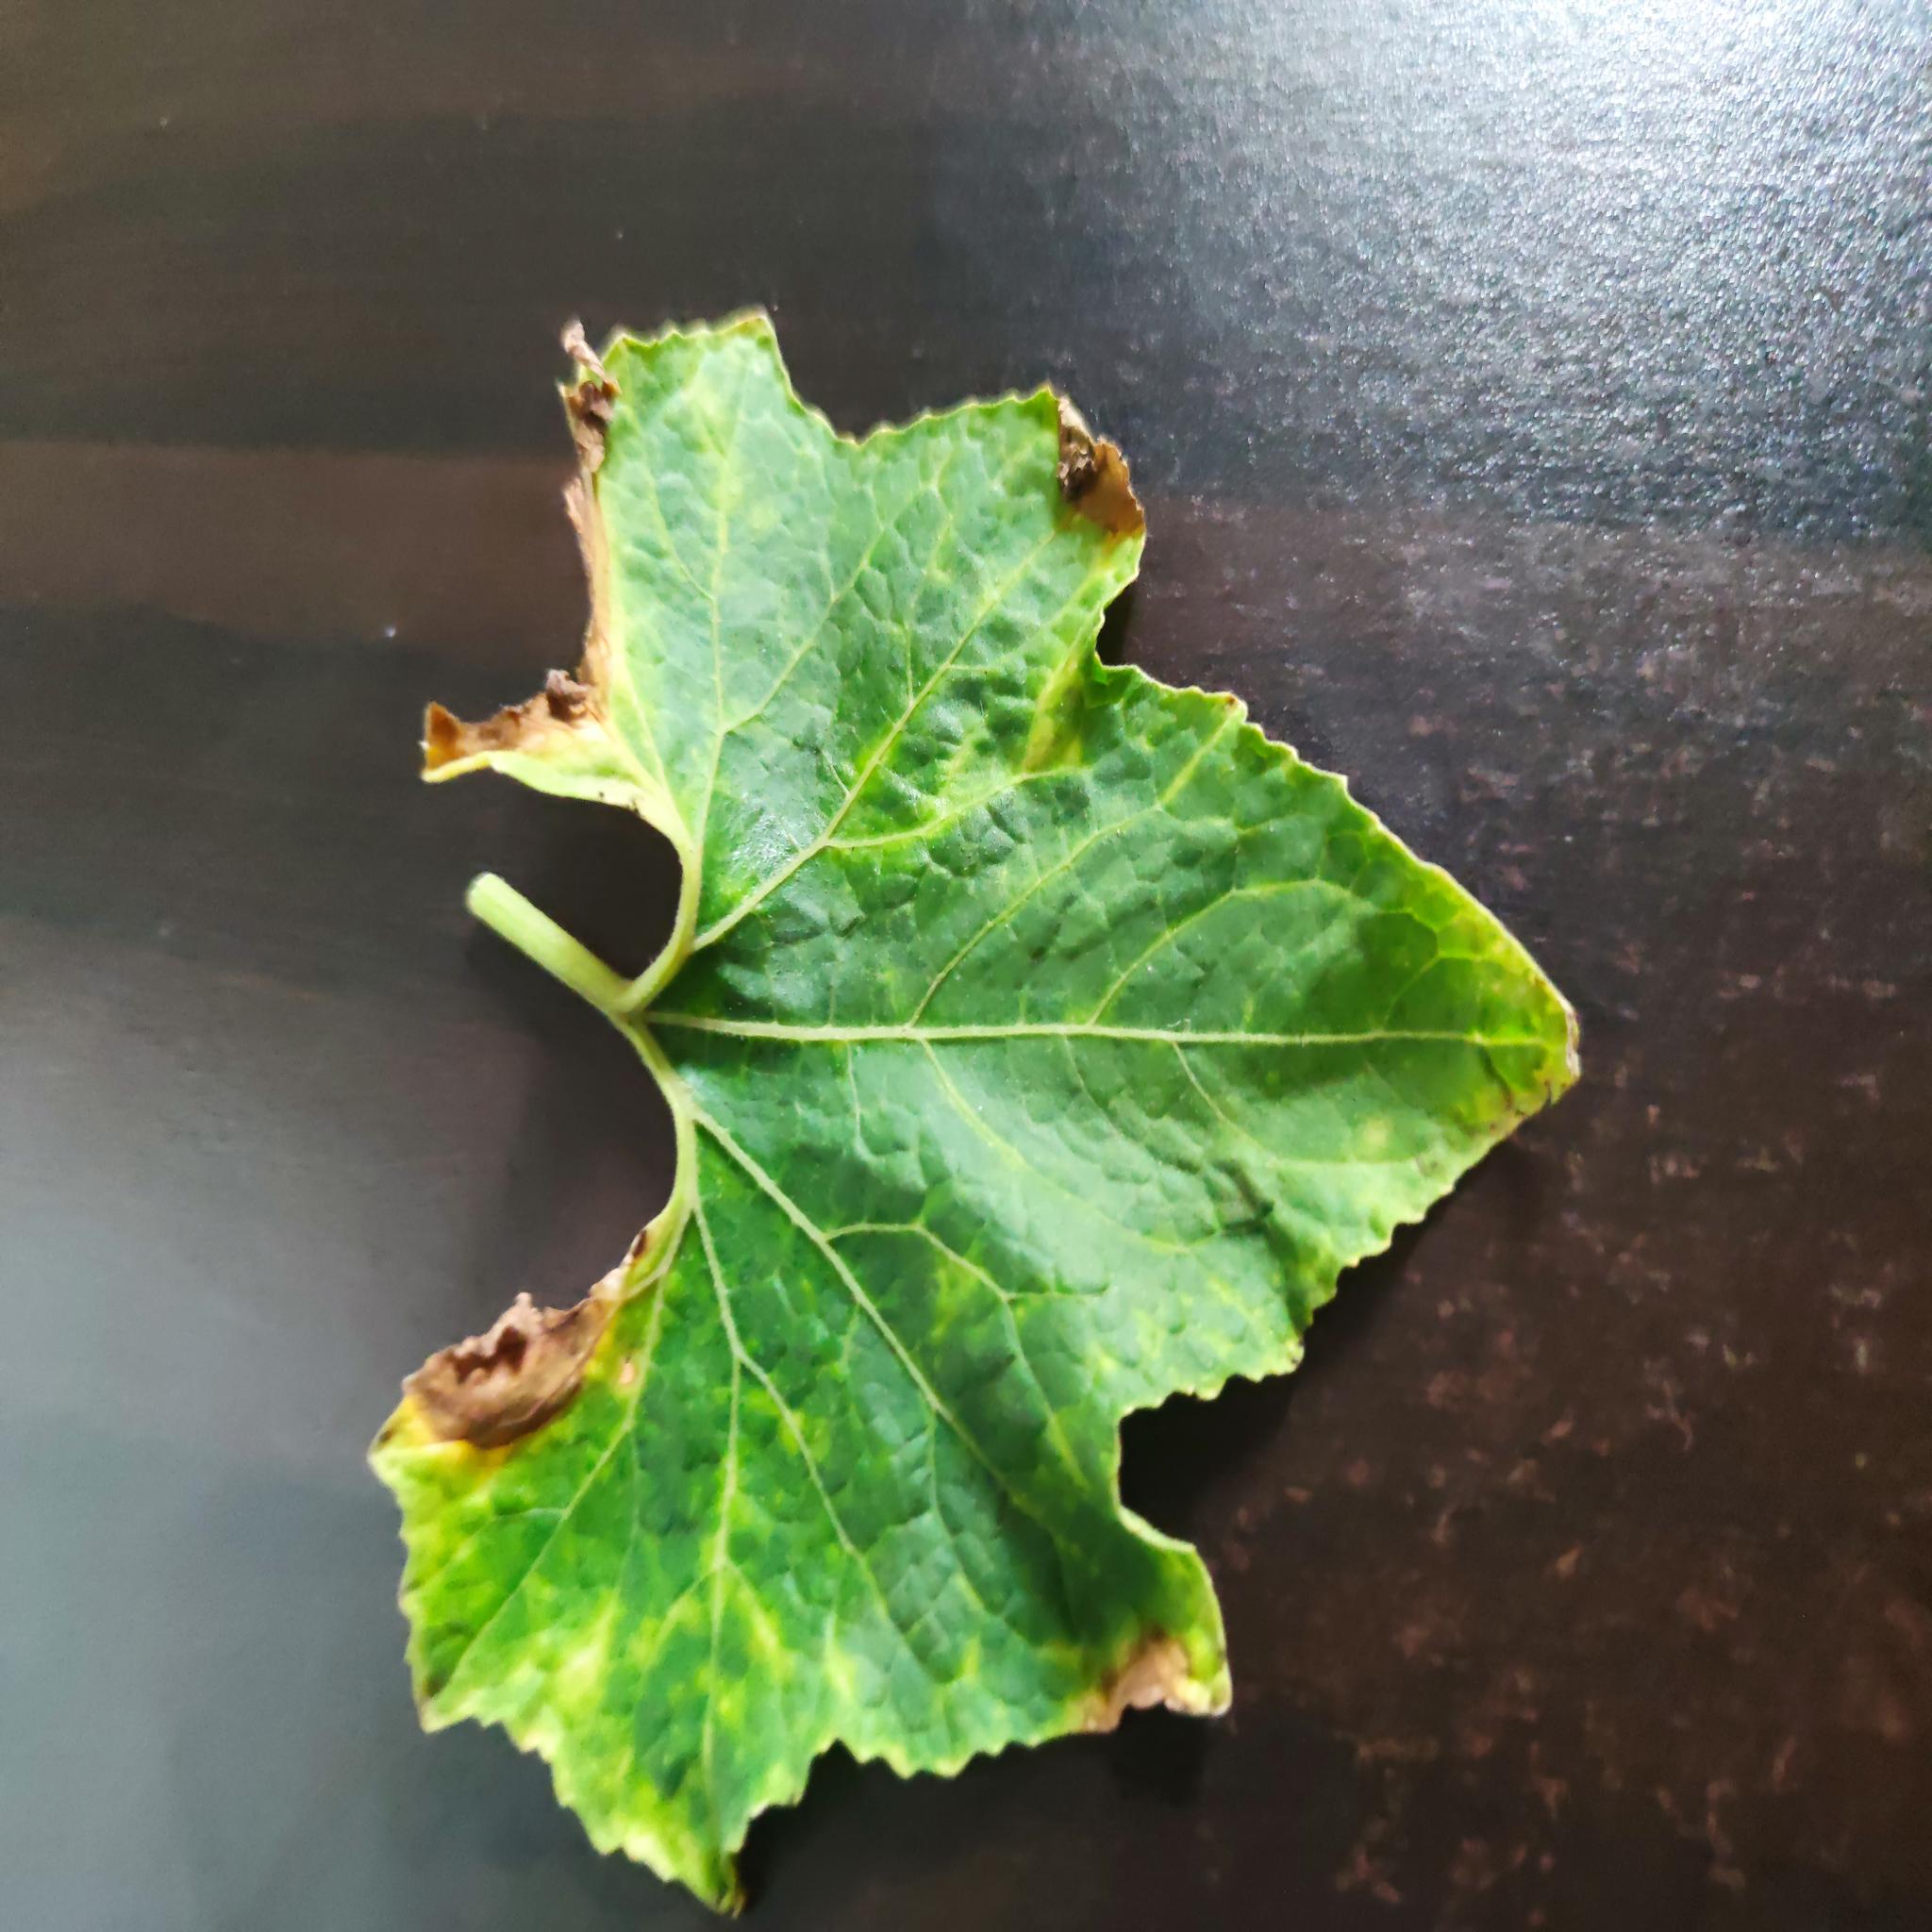
Label: Downy mildew